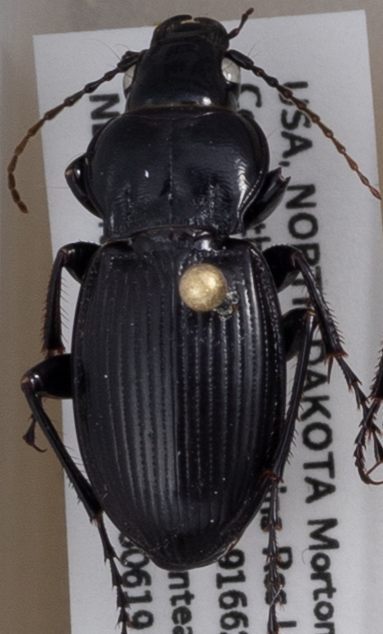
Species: Cyclotrachelus torvus
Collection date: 2018-06-19
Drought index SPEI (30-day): -0.32
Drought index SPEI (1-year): -0.1
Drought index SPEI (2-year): -0.17